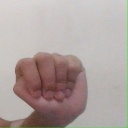
अक्षर: ठ